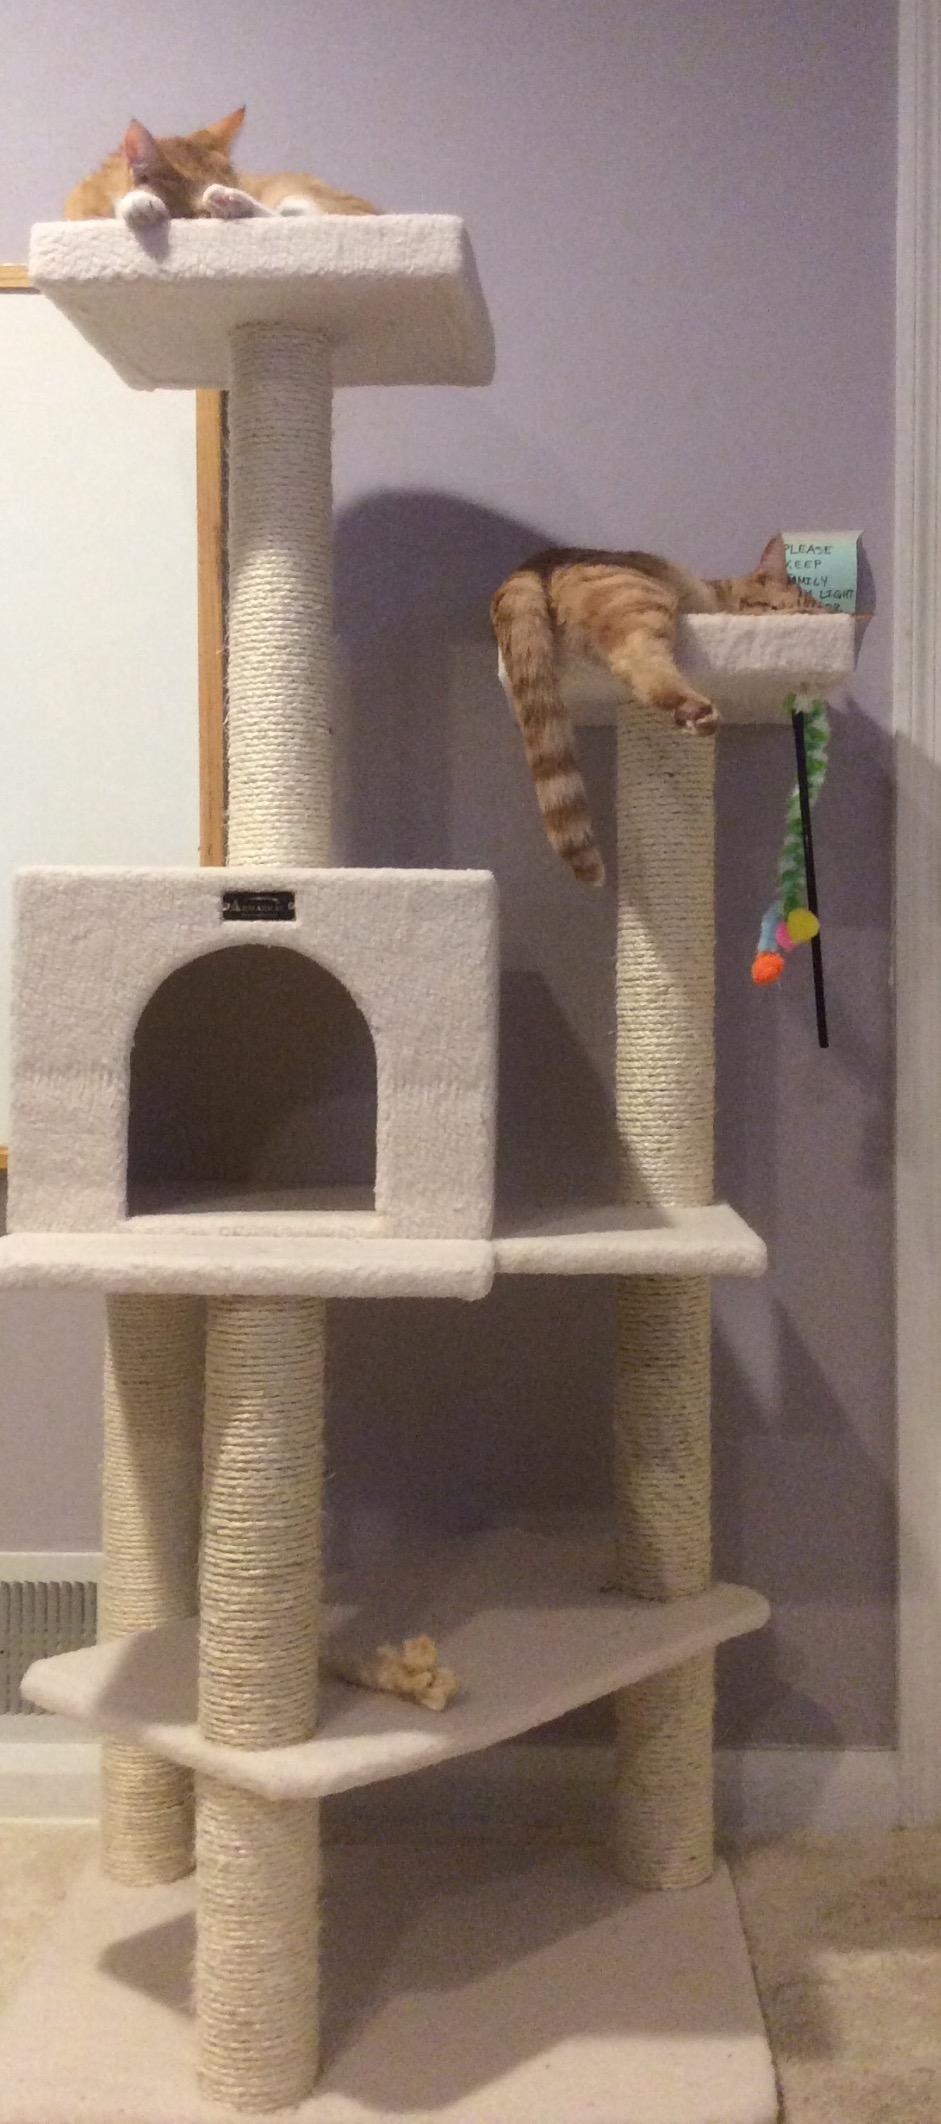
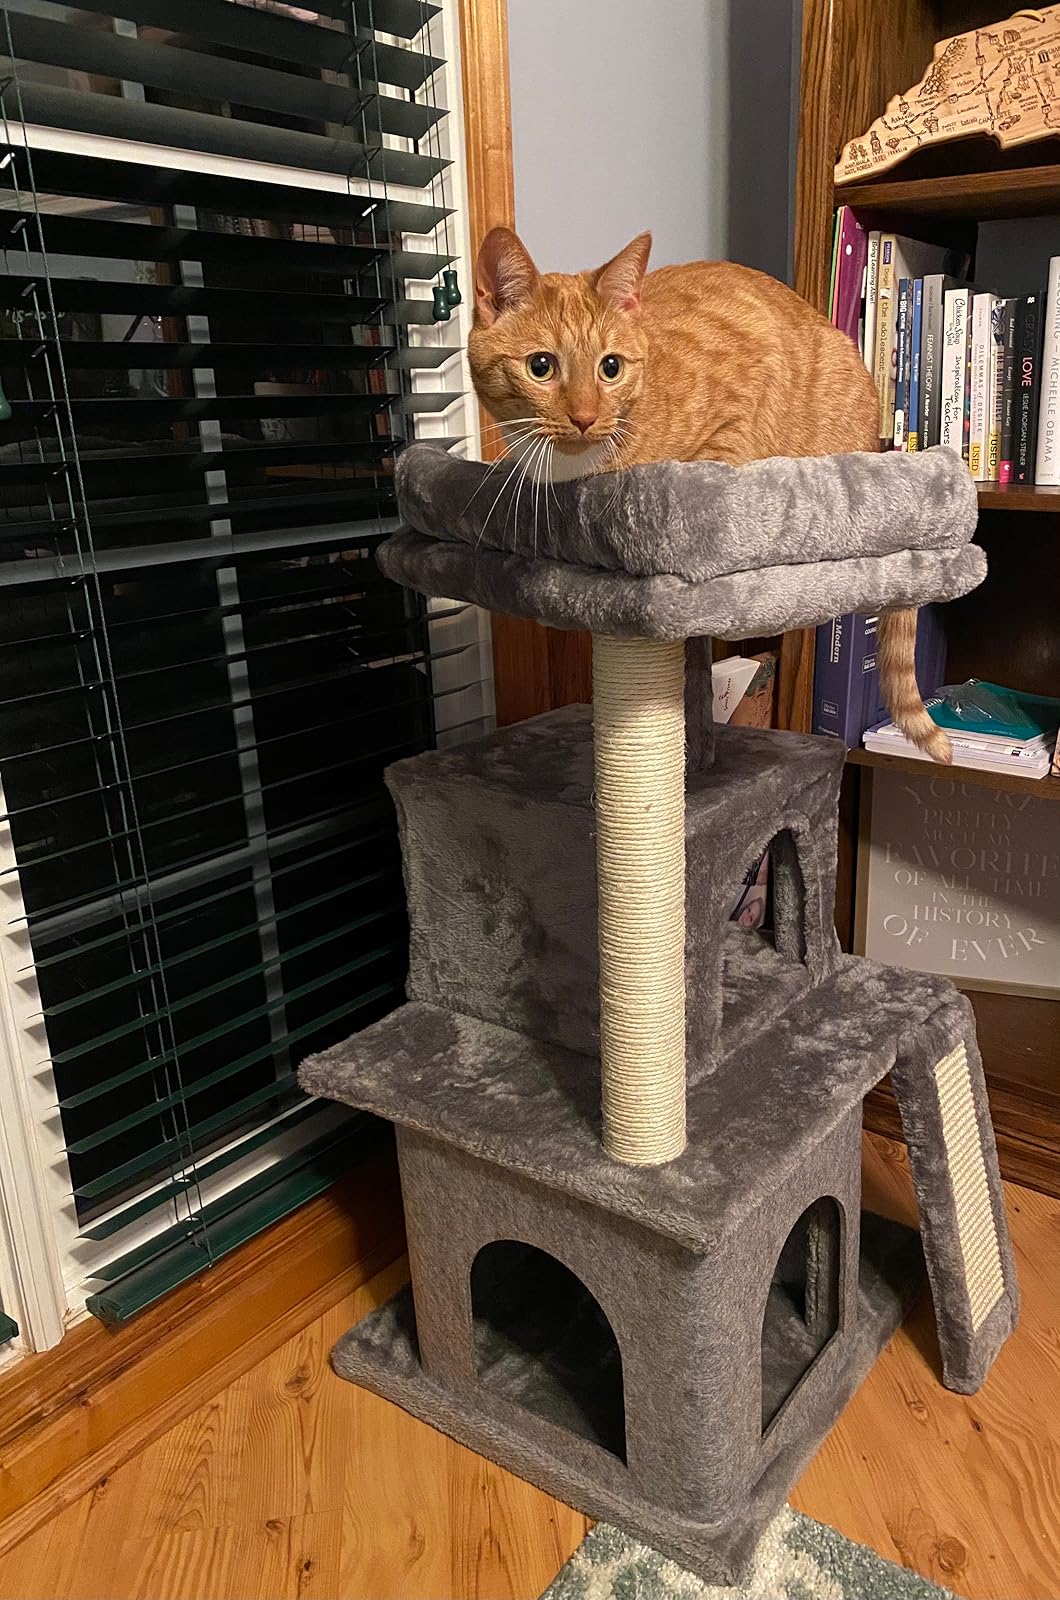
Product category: items_cat tree
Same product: no